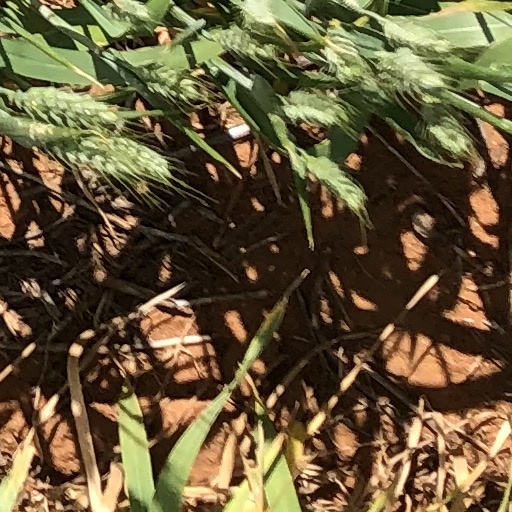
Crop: wheat